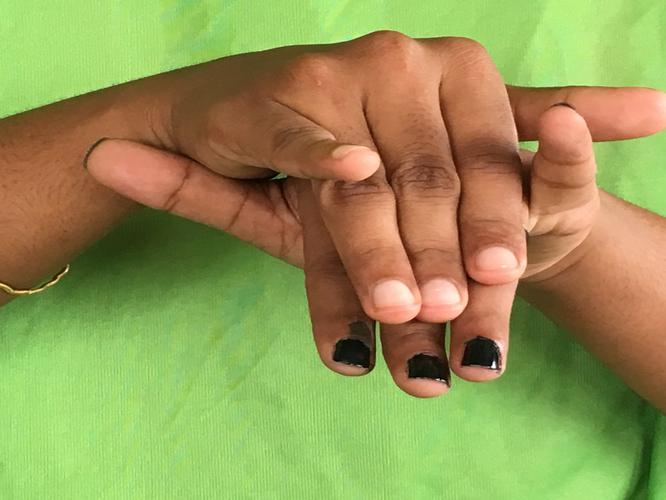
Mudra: Varaha
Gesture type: double_hand